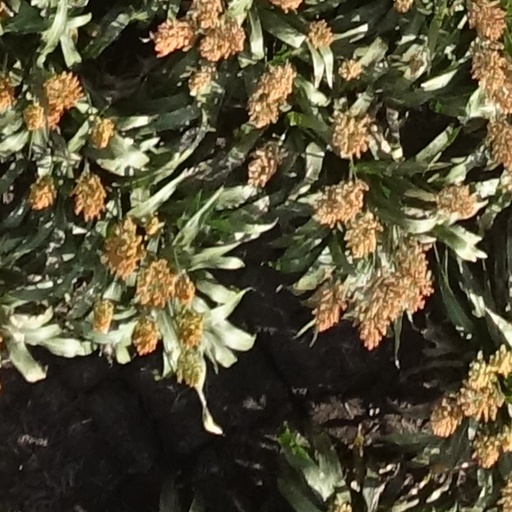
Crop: sorghum